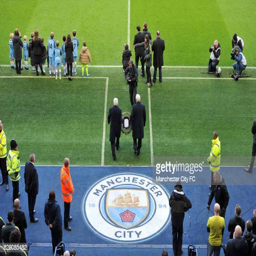
athlete and football player before match